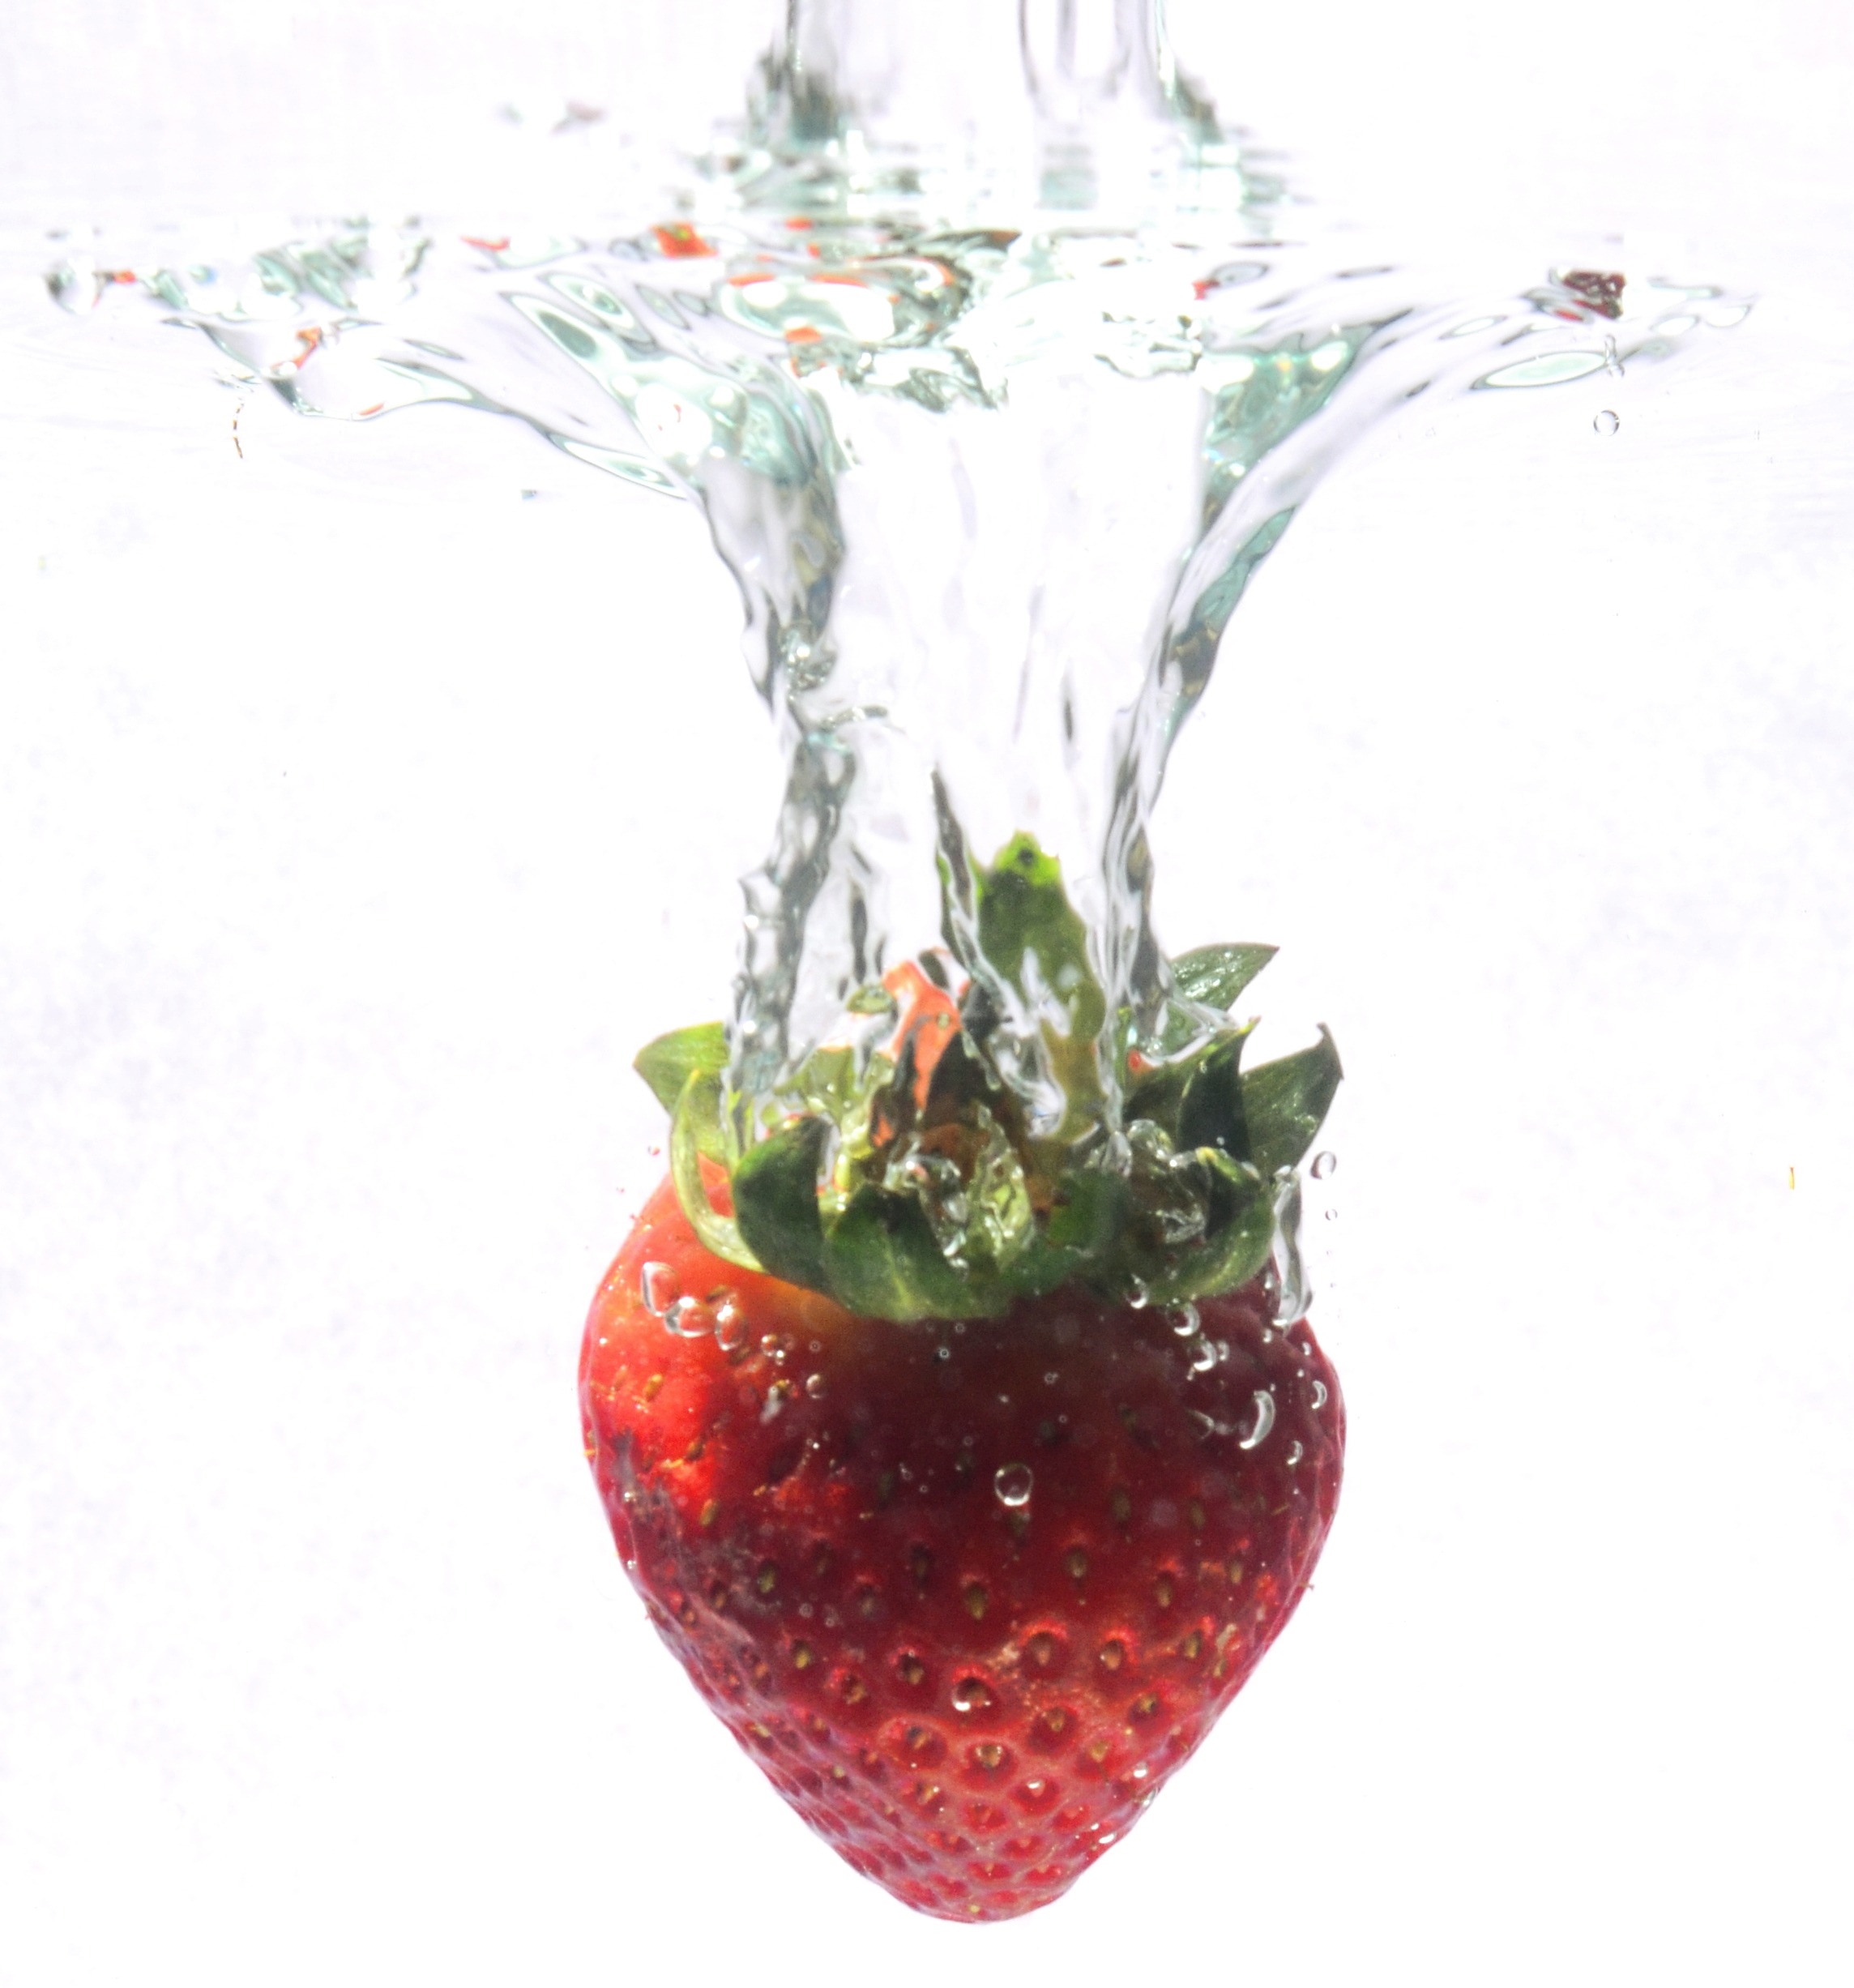
water, plant, fruit, flower, glass, vase, food, produce, lighting, drip, strawberry